Veit Stoss altarpiece in Kraków

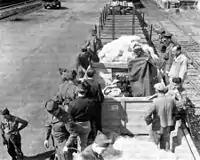
April 1946: German workmen and U.S. GI guards in Bavaria get a last look at the main figurehead from the altarpiece

A few weeks prior to the outbreak of the Second World War and the German occupation of Poland, the Poles took the altarpiece apart and stored its main statues in crates dispersed across the country. The crates were located by a Nazi unit called the "Sonderkommando Paulsen," plundered and transported to the Third Reich, likely to Berlin. The panels were also found and sent to Germany. They were put in the basement of the Nuremberg Castle. At the castle, Polish prisoners sent messages to members of the Polish resistance that the revered altarpiece was hidden there. The altarpiece survived the war in spite of heavy bombardment of Nuremberg, and was discovered by Count Emeryk Hutten-Czapski, who was attached to the Polish 1st Armoured Division, and it was returned to Poland in 1946, where it underwent major restoration. It was put back at St. Mary's Basilica in 1957.